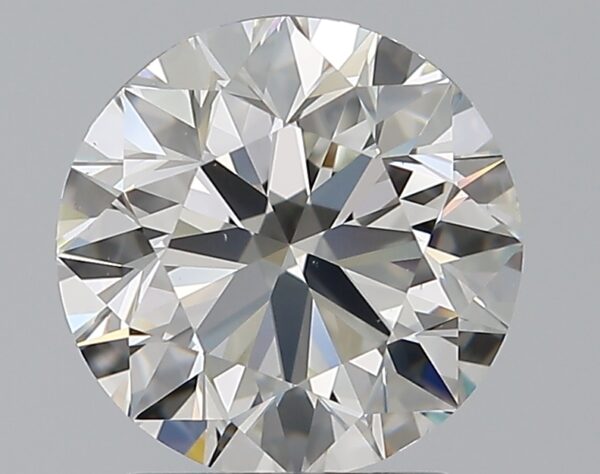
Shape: round
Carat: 1.7
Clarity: VS2
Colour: I
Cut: EX
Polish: EX
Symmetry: EX
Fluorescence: N
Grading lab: GIA
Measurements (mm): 7.56 x 7.6 x 4.75